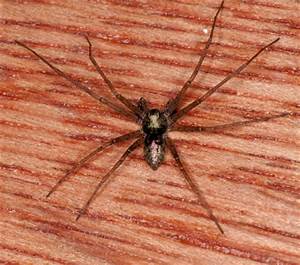
Label: ragno